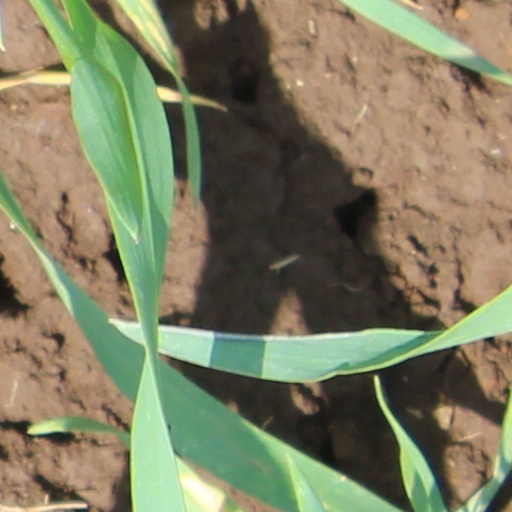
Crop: wheat